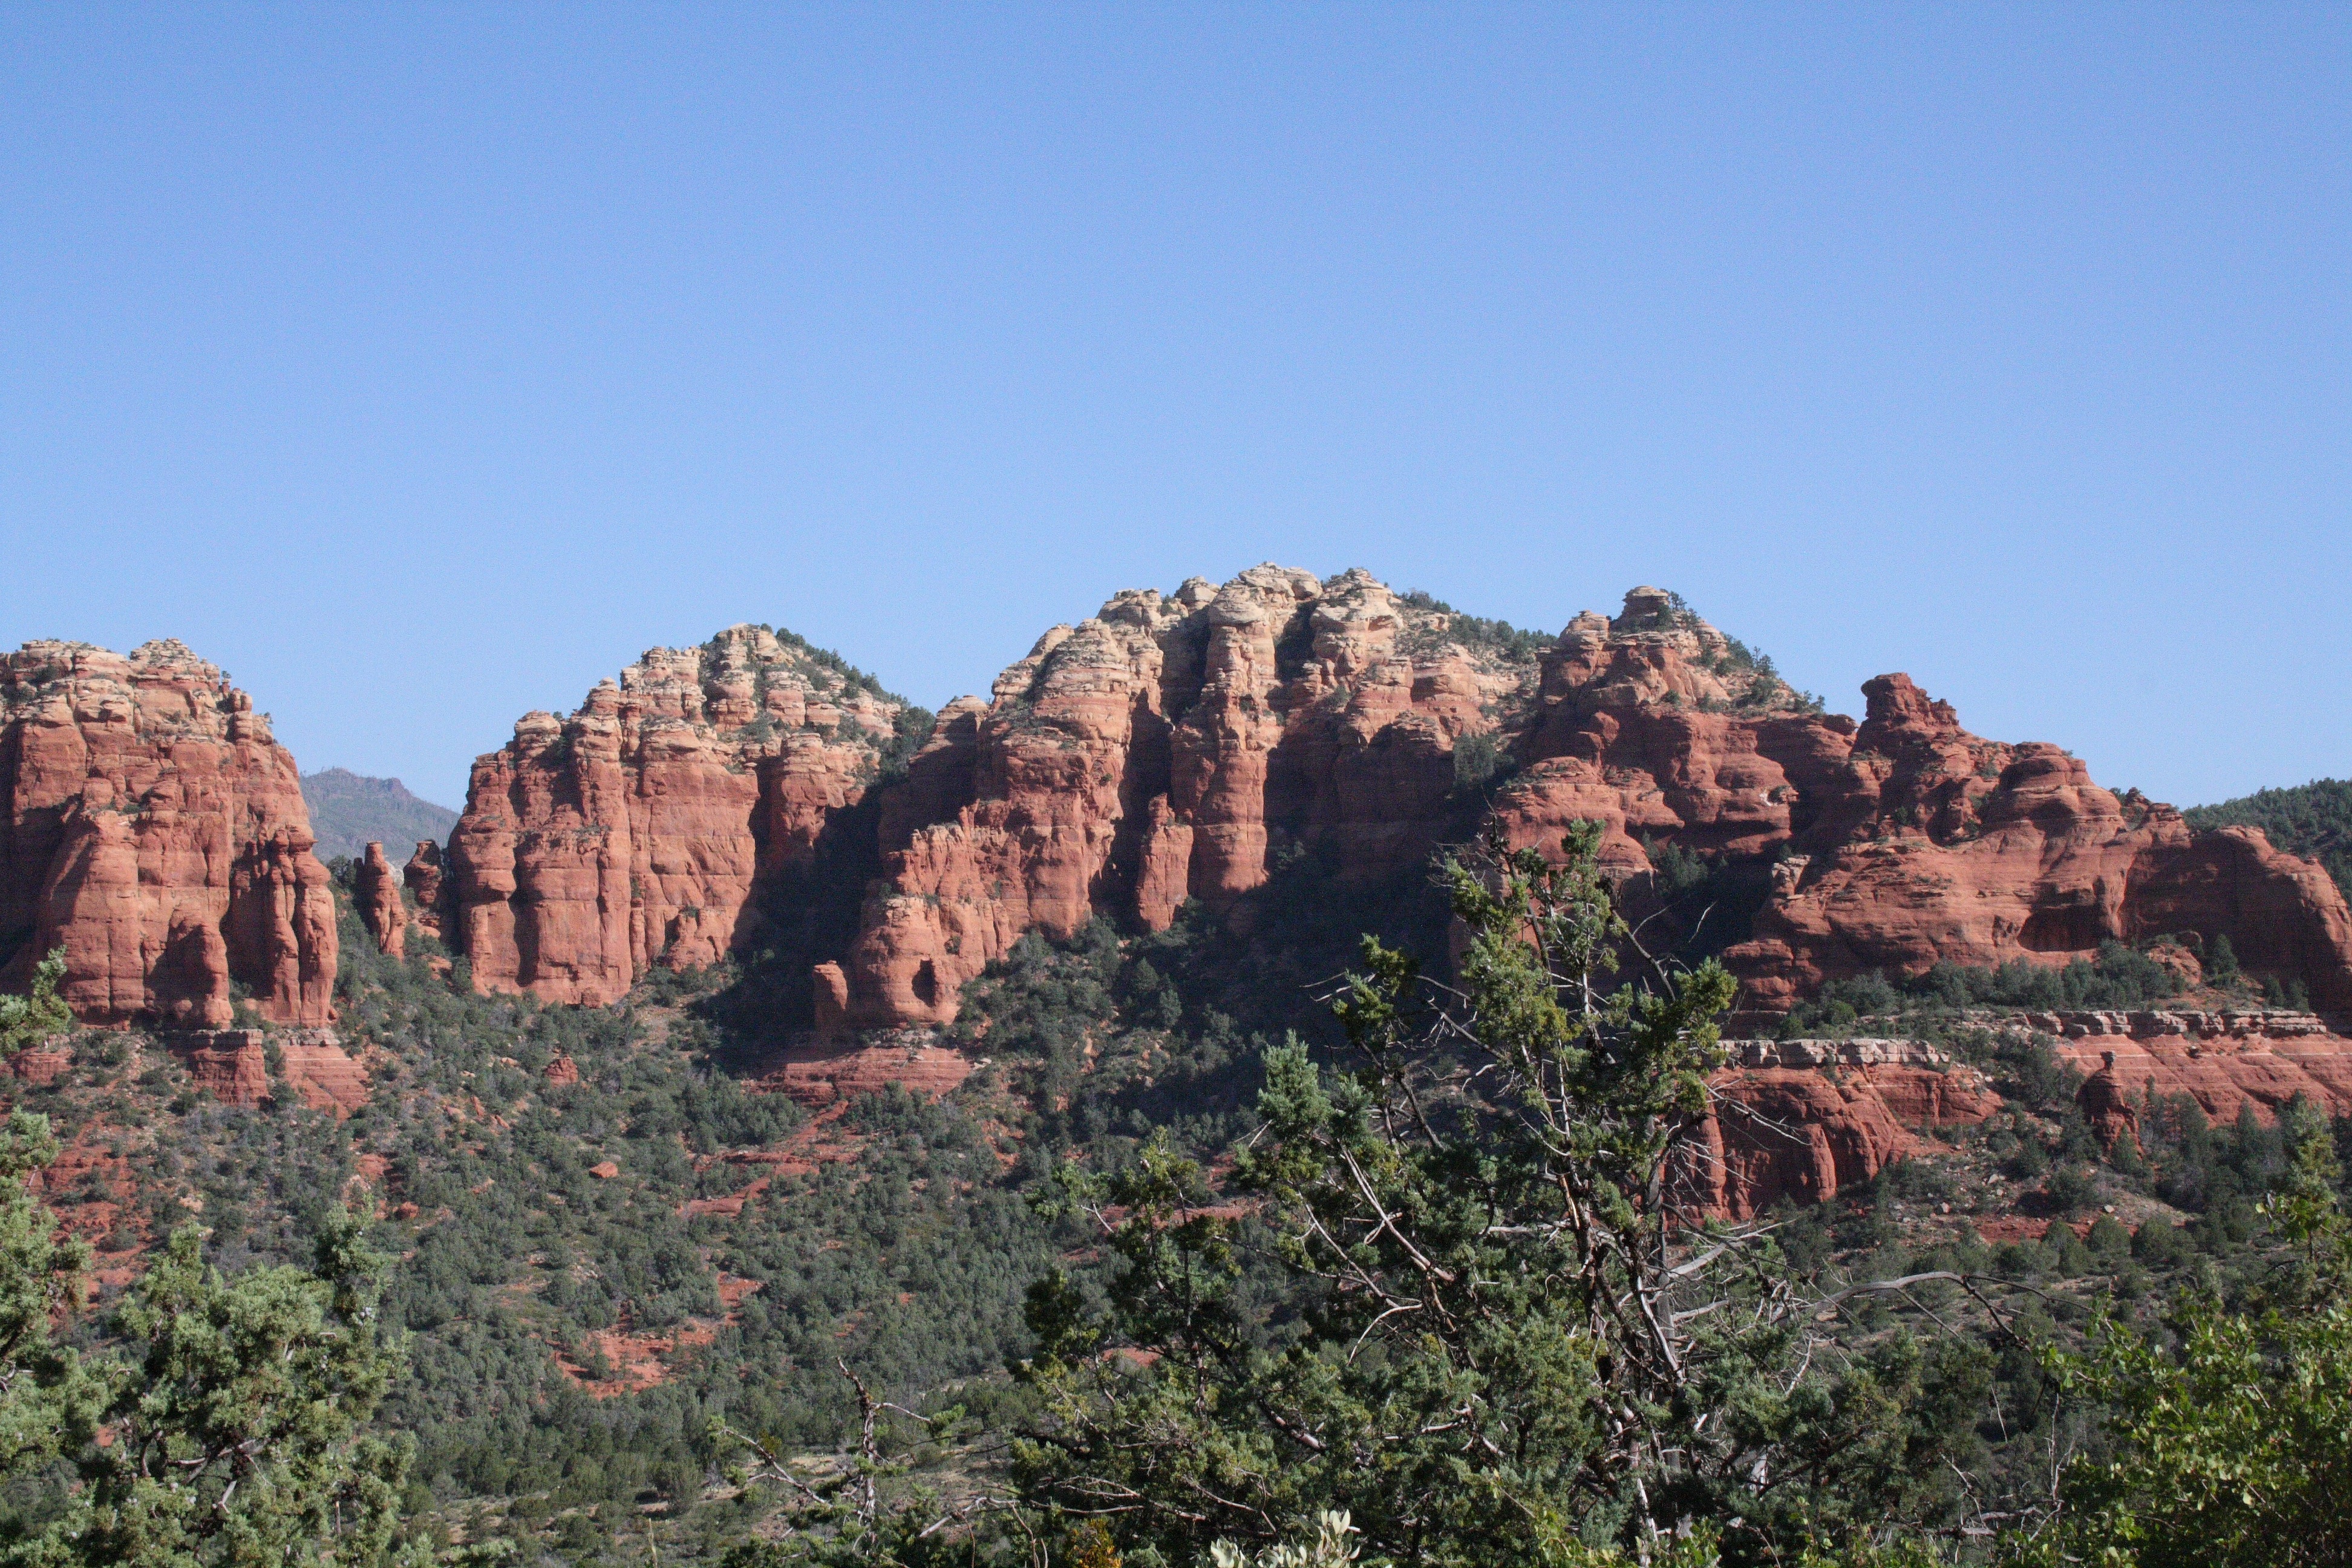
rock, wilderness, mountain, trail, valley, formation, cliff, park, usa, canyon, national park, arizona, geology, badlands, plateau, escarpment, sedona, ecosystem, wadi, landform, red rocks, geographical feature